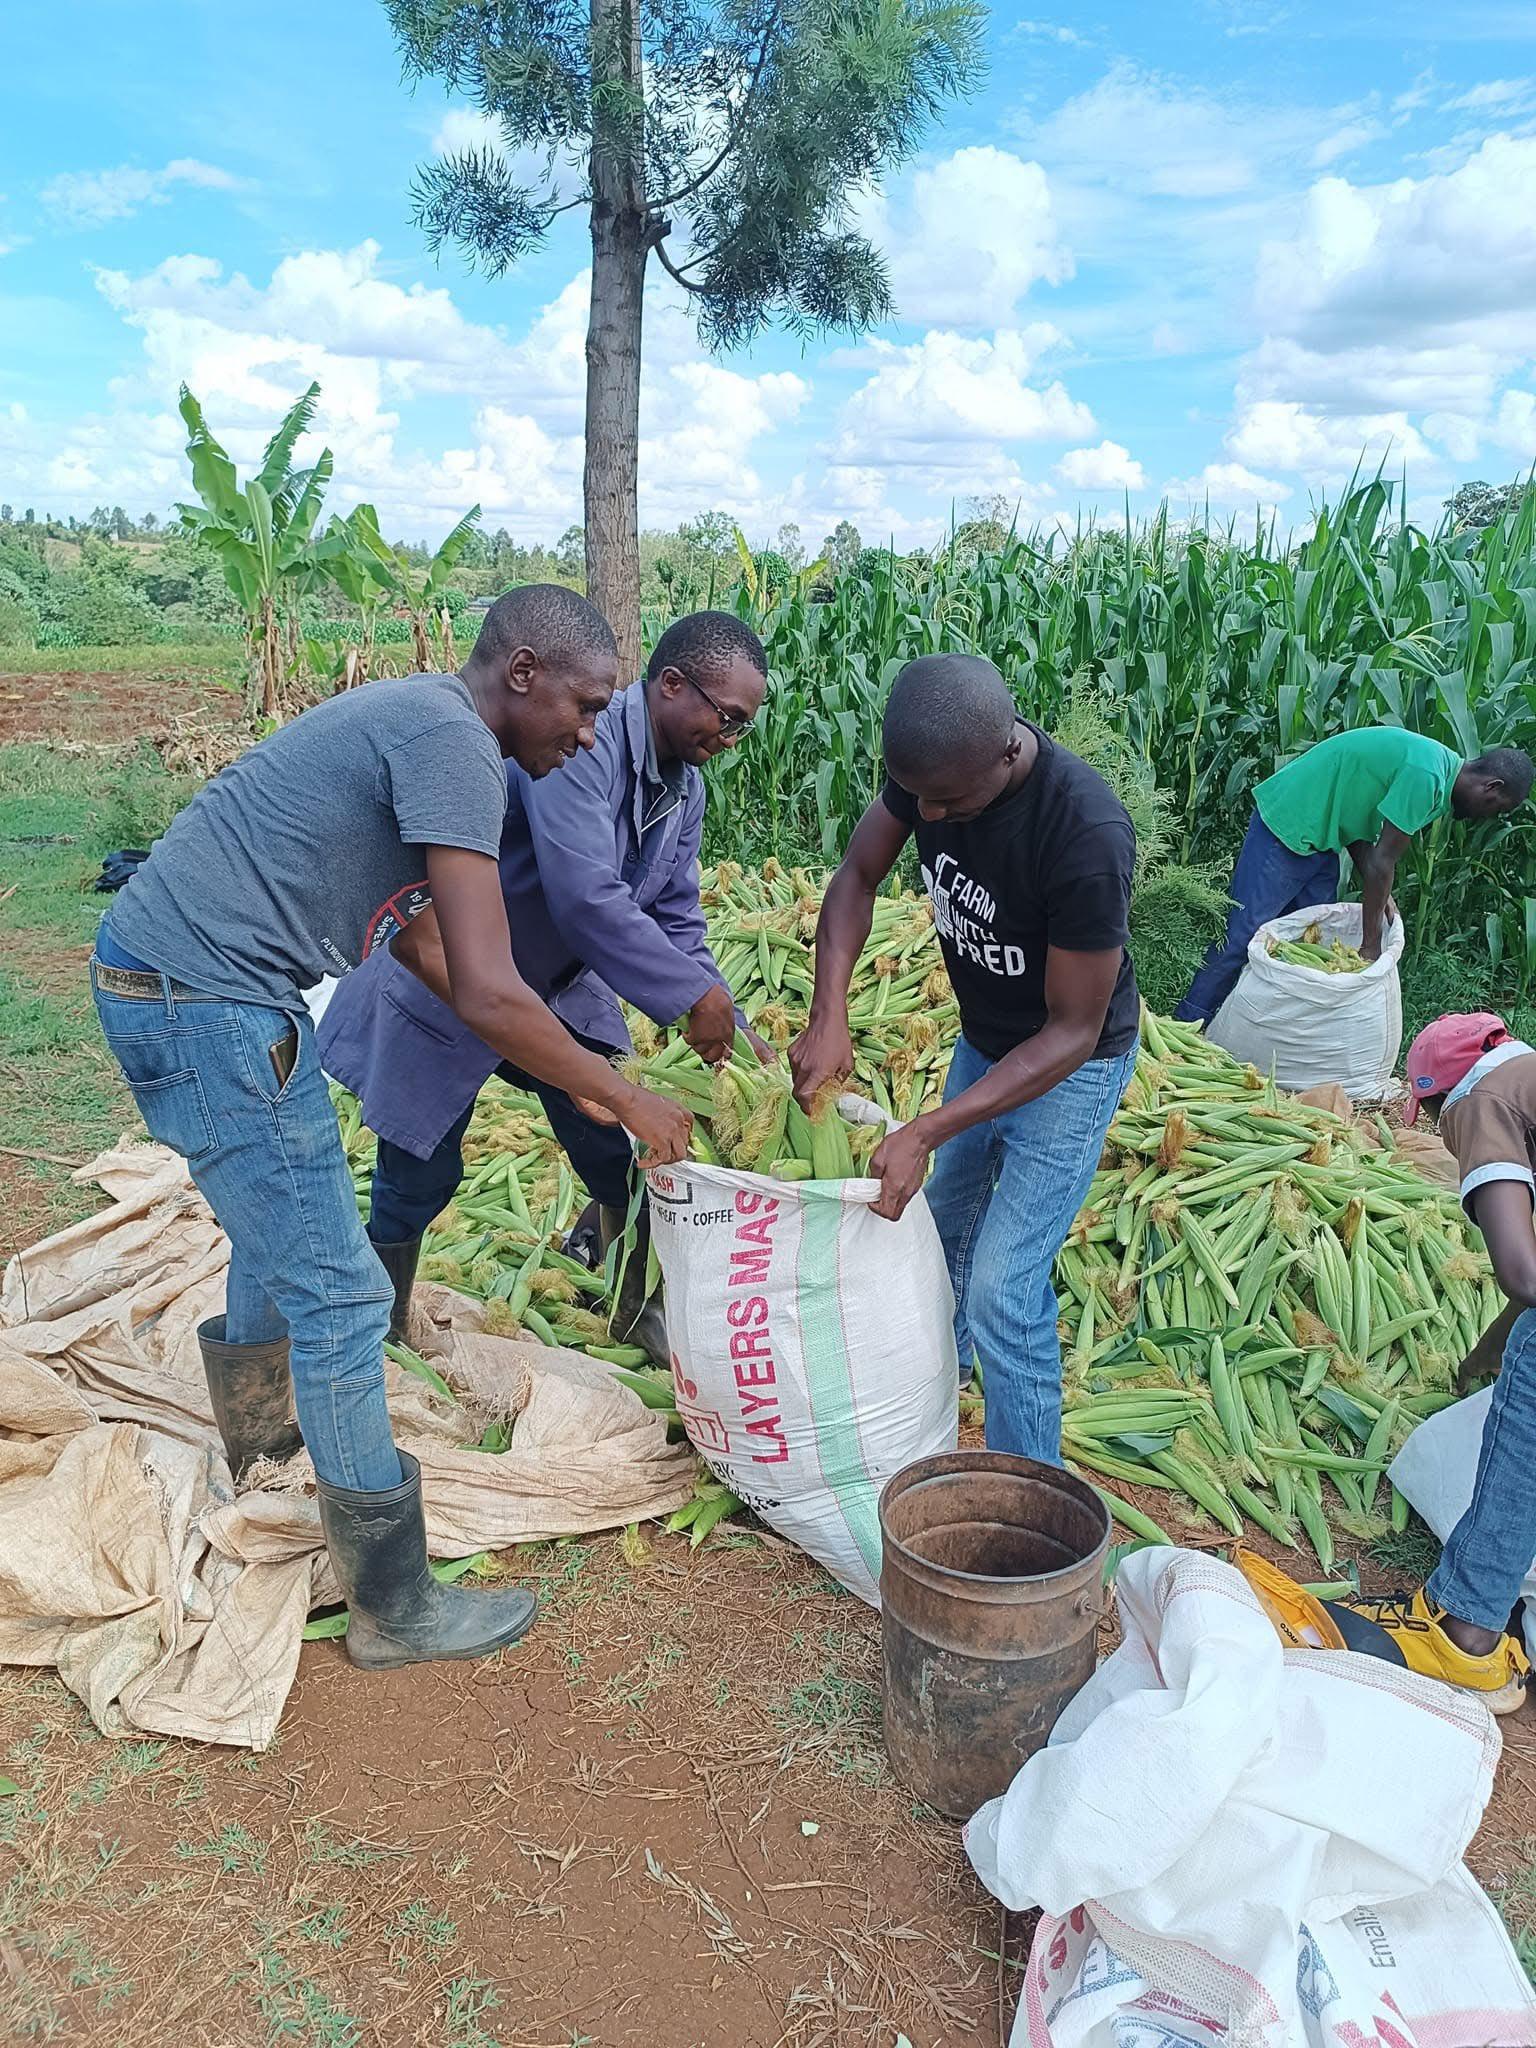
Kundi la wanaume wakiwa wanaweka mahindi kwenye viroba vya rangi tofauti, ili kuyasafirisha na kuyapeleka sokoni kwa ajili ya kuuza.